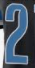
Number: 2